Philippine Marine Corps

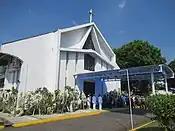
The Holy Child Chapel (Rudiardo Brown, funeral of Rodolfo Biazon)

The Marine Security and Escort Group (MSEG) is responsible for security of naval facilities and vital government installations, and also the protection of VIPs. The unit also fills most of the PMC's ceremonial duties, and mounts the honor guard at the Rizal Monument in Rizal Park, Manila.